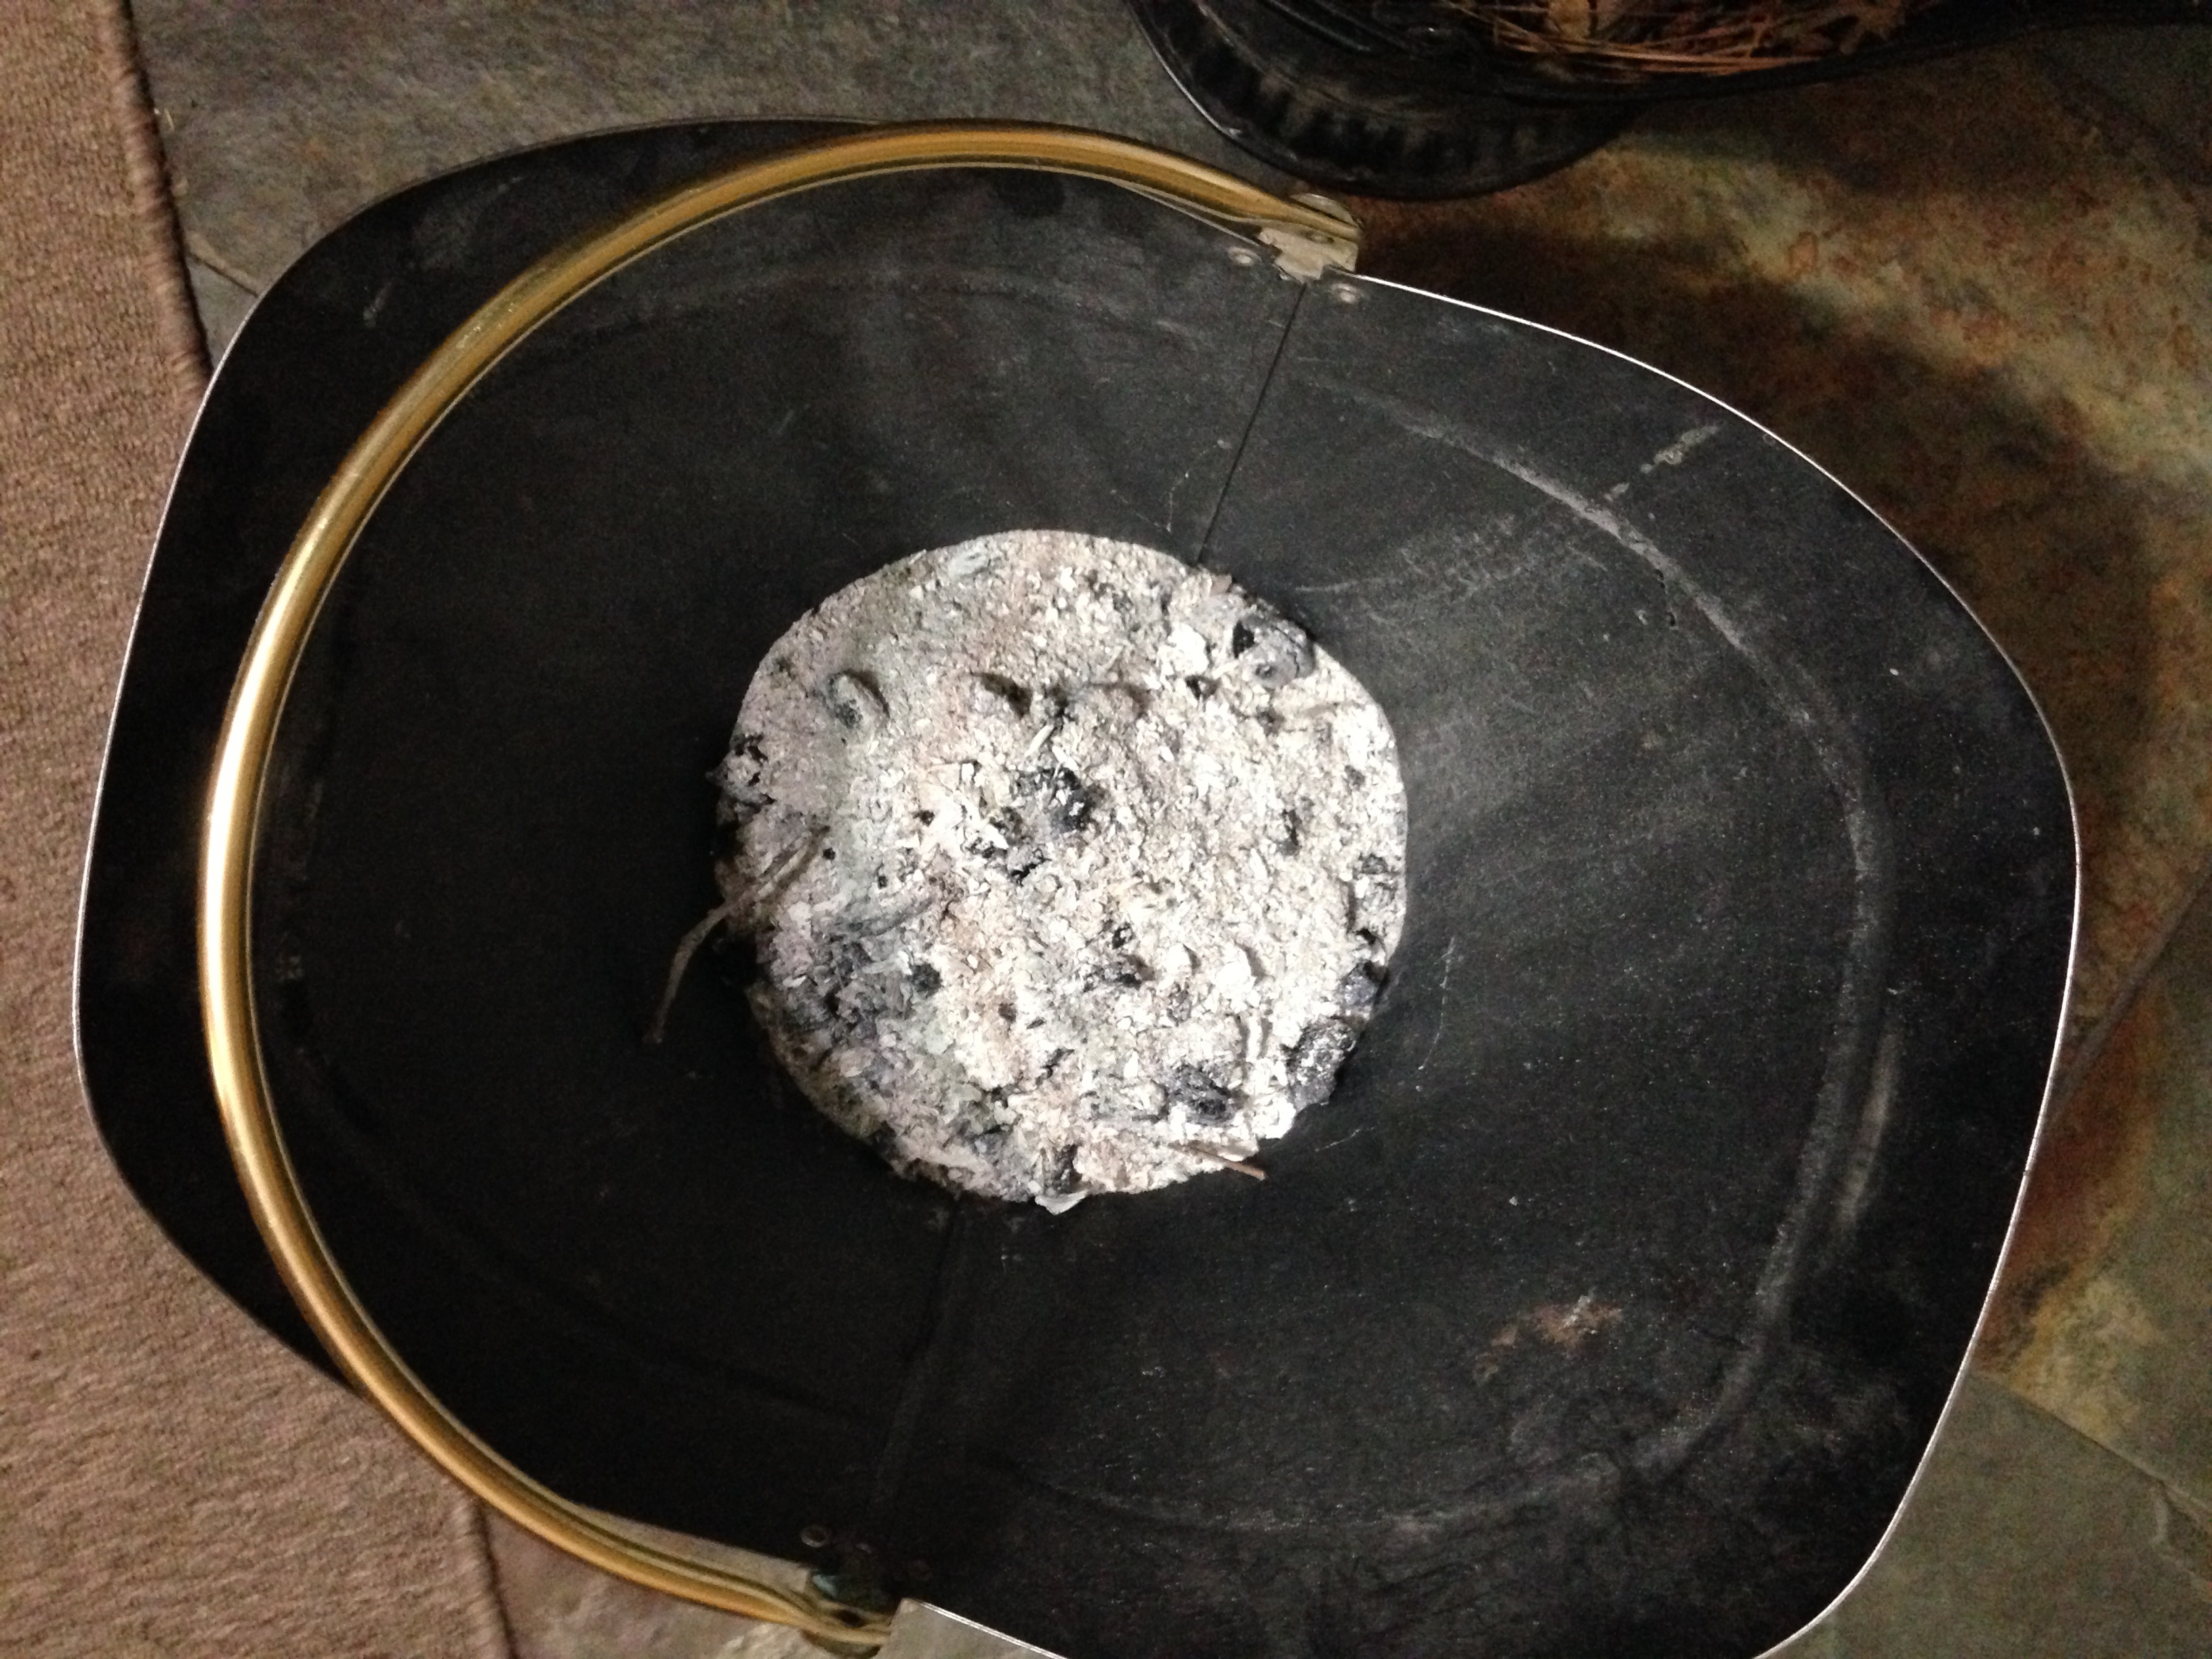
material, iron